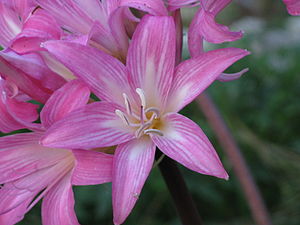
Belladonnalilje / Galleri
Blomster.
Belladonnalilje er en løgplante, der bærer en bladroset og en blomsterstængel med store, lyserøde blomster. Den tåler ikke rigtigt klimaet i Danmark, men er meget elsket som haveplante i det sydlige udland. Den bruges også en del i vinterhaver.